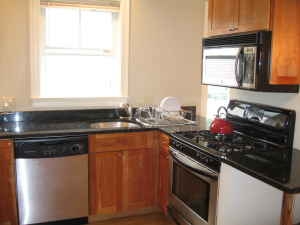
Room type: kitchen